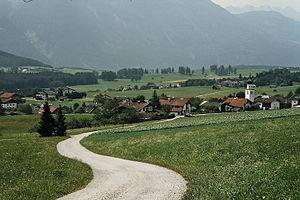
Wildermieming est une commune autrichienne du district d'Innsbruck-Land dans le Tyrol.